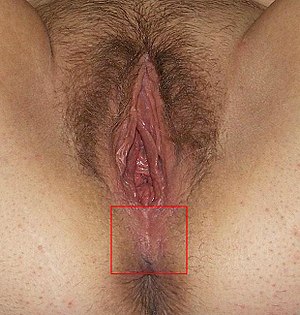
Mellemkød
kvindeligt mellemkød
Mellemkødet er regionen mellem anus og kønsorganerne. Området har mange nerveender og er særdeles følsomt hos de fleste.